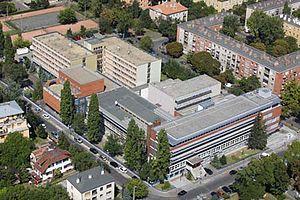
Budapest Business School ou abréviée BBS est une école de commerce universitaire publique publique spécialisée dans les études commerciales et sciences sociales située à Budapest, Hongrie. Fondée en 1857 par des marchands et des banquiers d'Autriche-Hongrie afin d'établir la formation professionnelle économique de l'enseignement supérieur dans l'empire et en Europe Centrale. C'est la plus ancienne des universités publiques enseignant le commerce dans le monde, et deuxième plus ancienne parmi les écoles de commerce, après la ESCP Europe.